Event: Nepal Earthquake
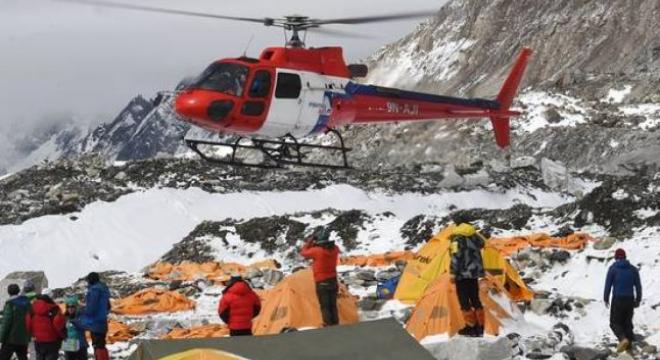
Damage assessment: no_damage